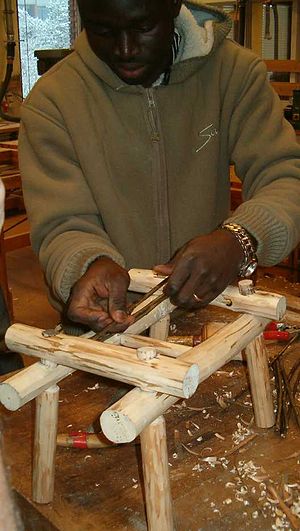
Kulturteknik (sløjd)
Her viser en gæstelærer fremstillingen af en afrikansk skammel efter nutidig model.
Kulturteknik i sløjd. En gæstelærer viser fremstillingen af en afrikansk skammel. 2006.
Kulturteknikker fra historiske perioder omfatter metoder til fremstilling af historiske genstande og brugen af værktøj, der ikke længere er i almindelig brug hos håndværkere.